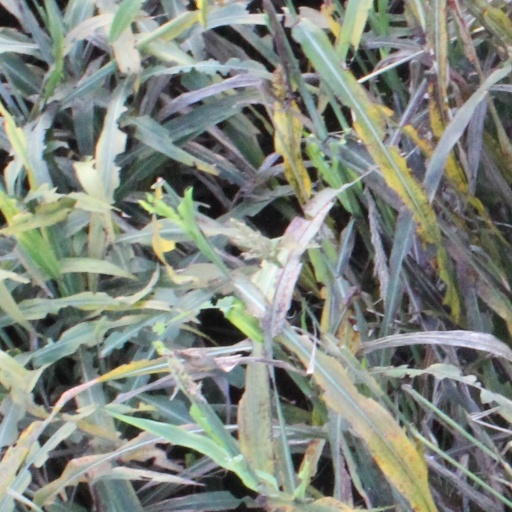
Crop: sorghum